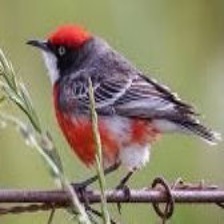
Species: CRIMSON CHAT
Scientific name: EPTHIANURA TRICOLOR